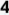
Number: 4